Chicken Rock Lighthouse

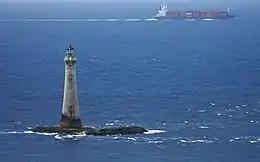
Chicken Rock lighthouse with passing cargo vessel

The Chicken Rock Lighthouse is an active 19th-century lighthouse, located on Chicken Rock, an isolated island at the southern end of the Isle of Man. Completed in 1874, the tower is constructed of tapered granite and was designed by David and Thomas Stevenson. The need for the light on Chicken Rock was identified as early as 1866, due to the problem of fog obscuring the two lights on the nearby Calf of Man. As these lights formed a transit with the Chickens, the loss of any one exposed shipping to danger.